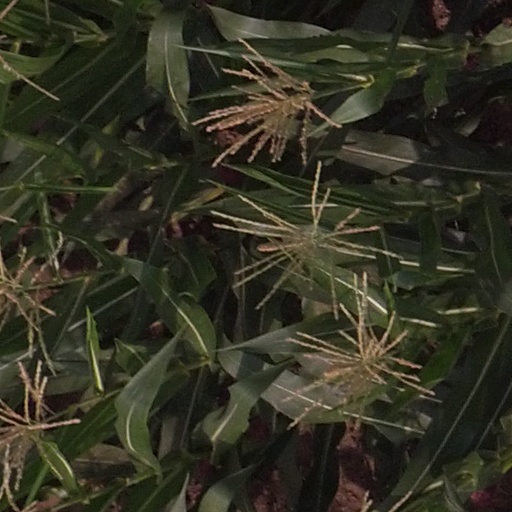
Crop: maize; corn